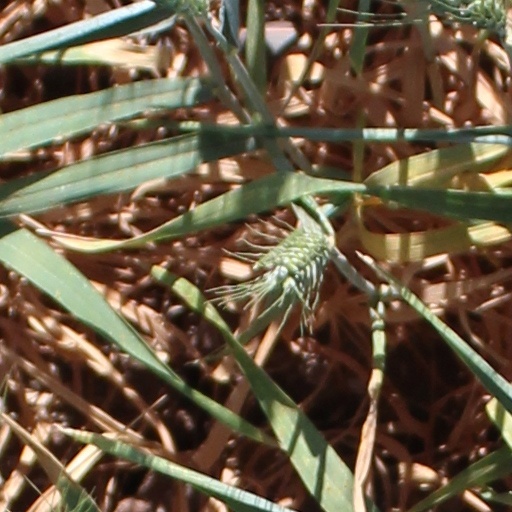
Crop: wheat